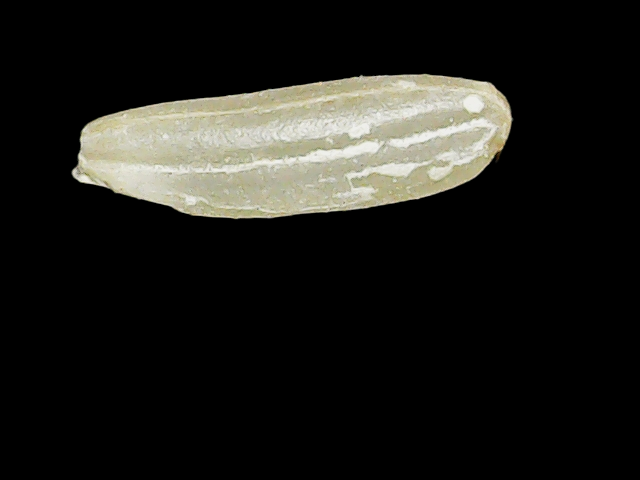
Rice variety: Binadhan17